The Arts of War and The Arts of Peace

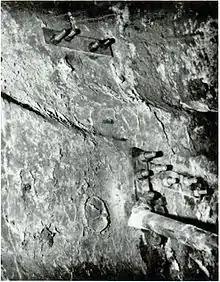
A crack in one of "The Arts of Peace" statues, repaired with tie-plates and bolts.

Pitting was another problem affecting the castings. When conservators entered the pedestals, they could see hundreds of pinpricks of light and long cracks in the bronze. After sandblasting removed the original gilding, the exterior surface of the bronze was discovered to be full of pits. Few of the pits showed galvanic corrosion, which indicated they were present before the statues were gilded. The two Fraser statues were of the poorest casting quality. The bronze on all four statues was quite porous, allowing water to seep into the metal and cause corrosion. But there were also hundreds of pits dotting the surface of each statue, ranging in size from less than to . In some cases, the pits were so deep that they pierced the wall of the statue. The holes and the deepest pits were drilled out and filled with either silver-tin solder or bronze screws (which were then cut off and sanded down). But this left hundreds of small pits which could not be repaired. Covering them with gold gild was not a workable solution. A different solution was needed. Once the original gilding was removed, a 500 microinch (12.700 micrometer) nickel coating was applied to the bronze using brush electroplating. Then a 160 microinch (4.0640 micrometer) coating of gold was applied in the same manner. Where there was solder, or in places which were particularly difficult to coat properly, a 393.7 microinch (10.0 micrometer) coating of copper was applied first. An effort was made to building up a nickel and gold coat more thickly over pitted areas. A brand-name lacquer (Incralac), specially formulated for protecting bronze, was then applied to the entire surface. The lacquer was expected to last about five years.